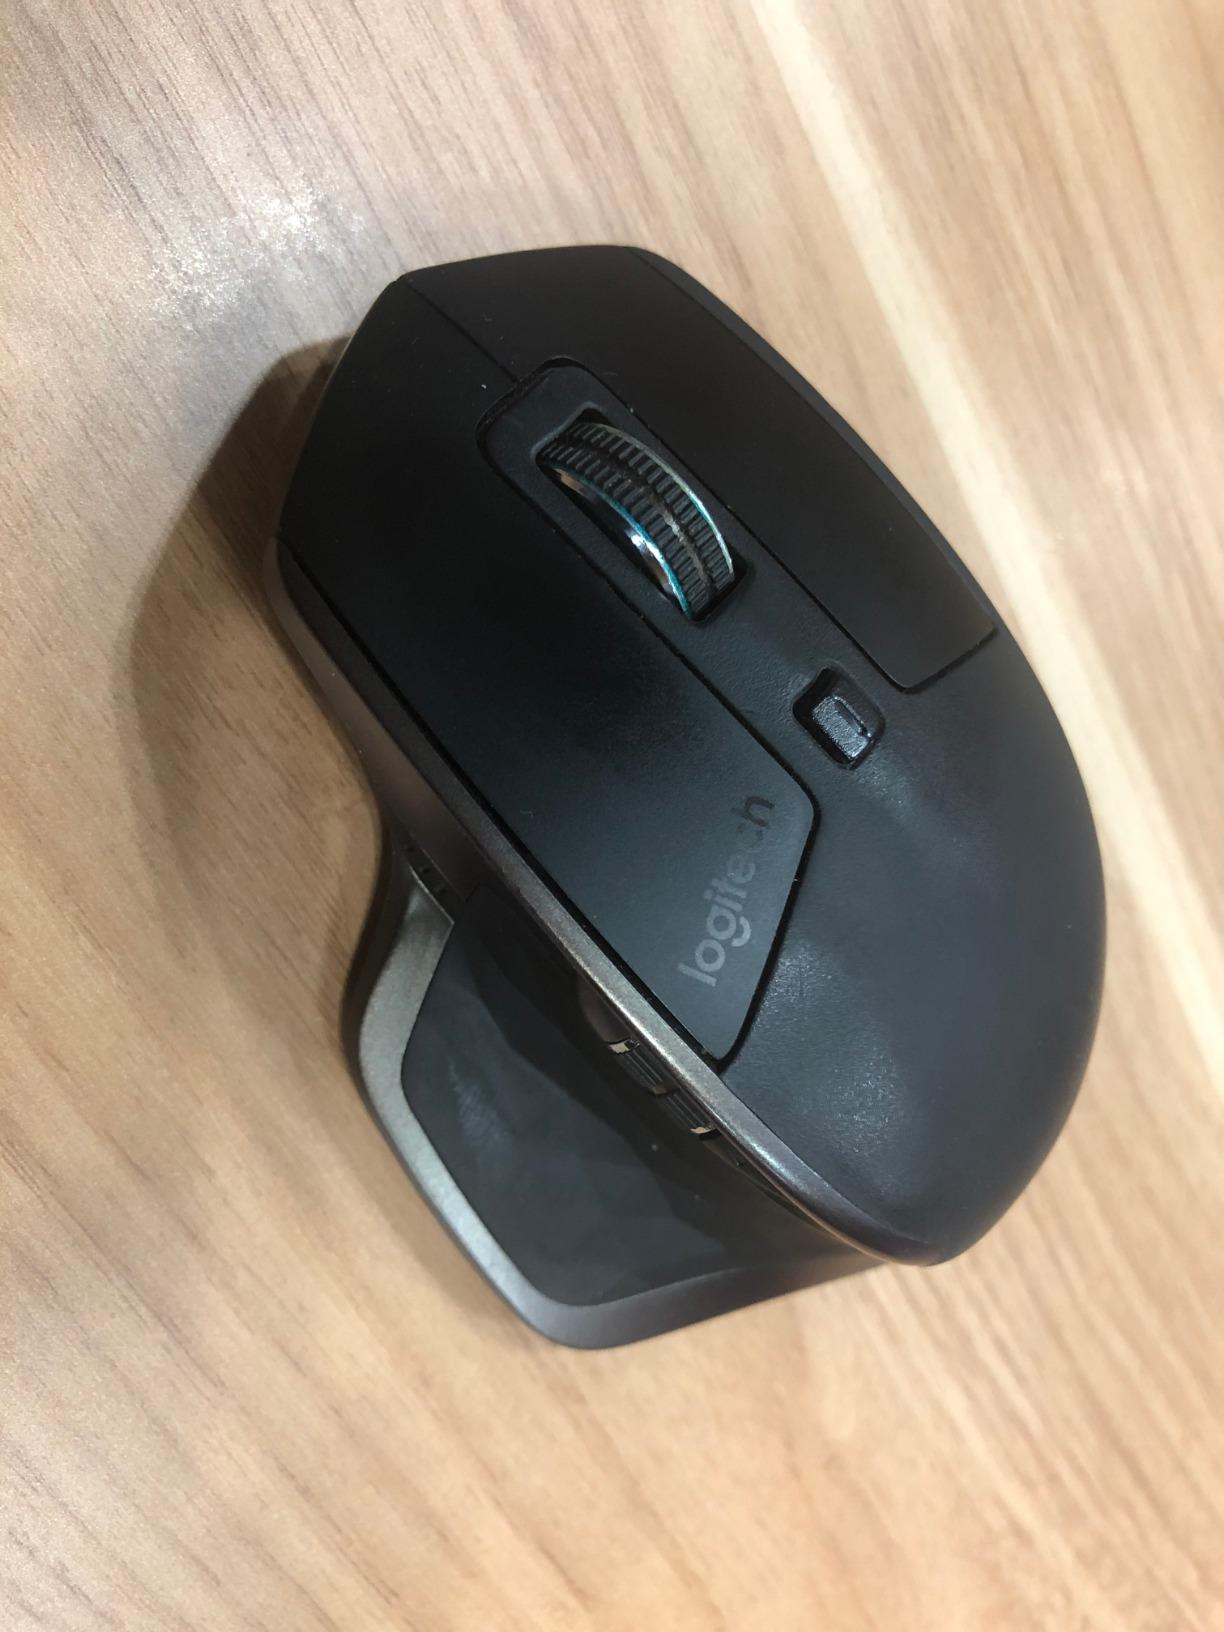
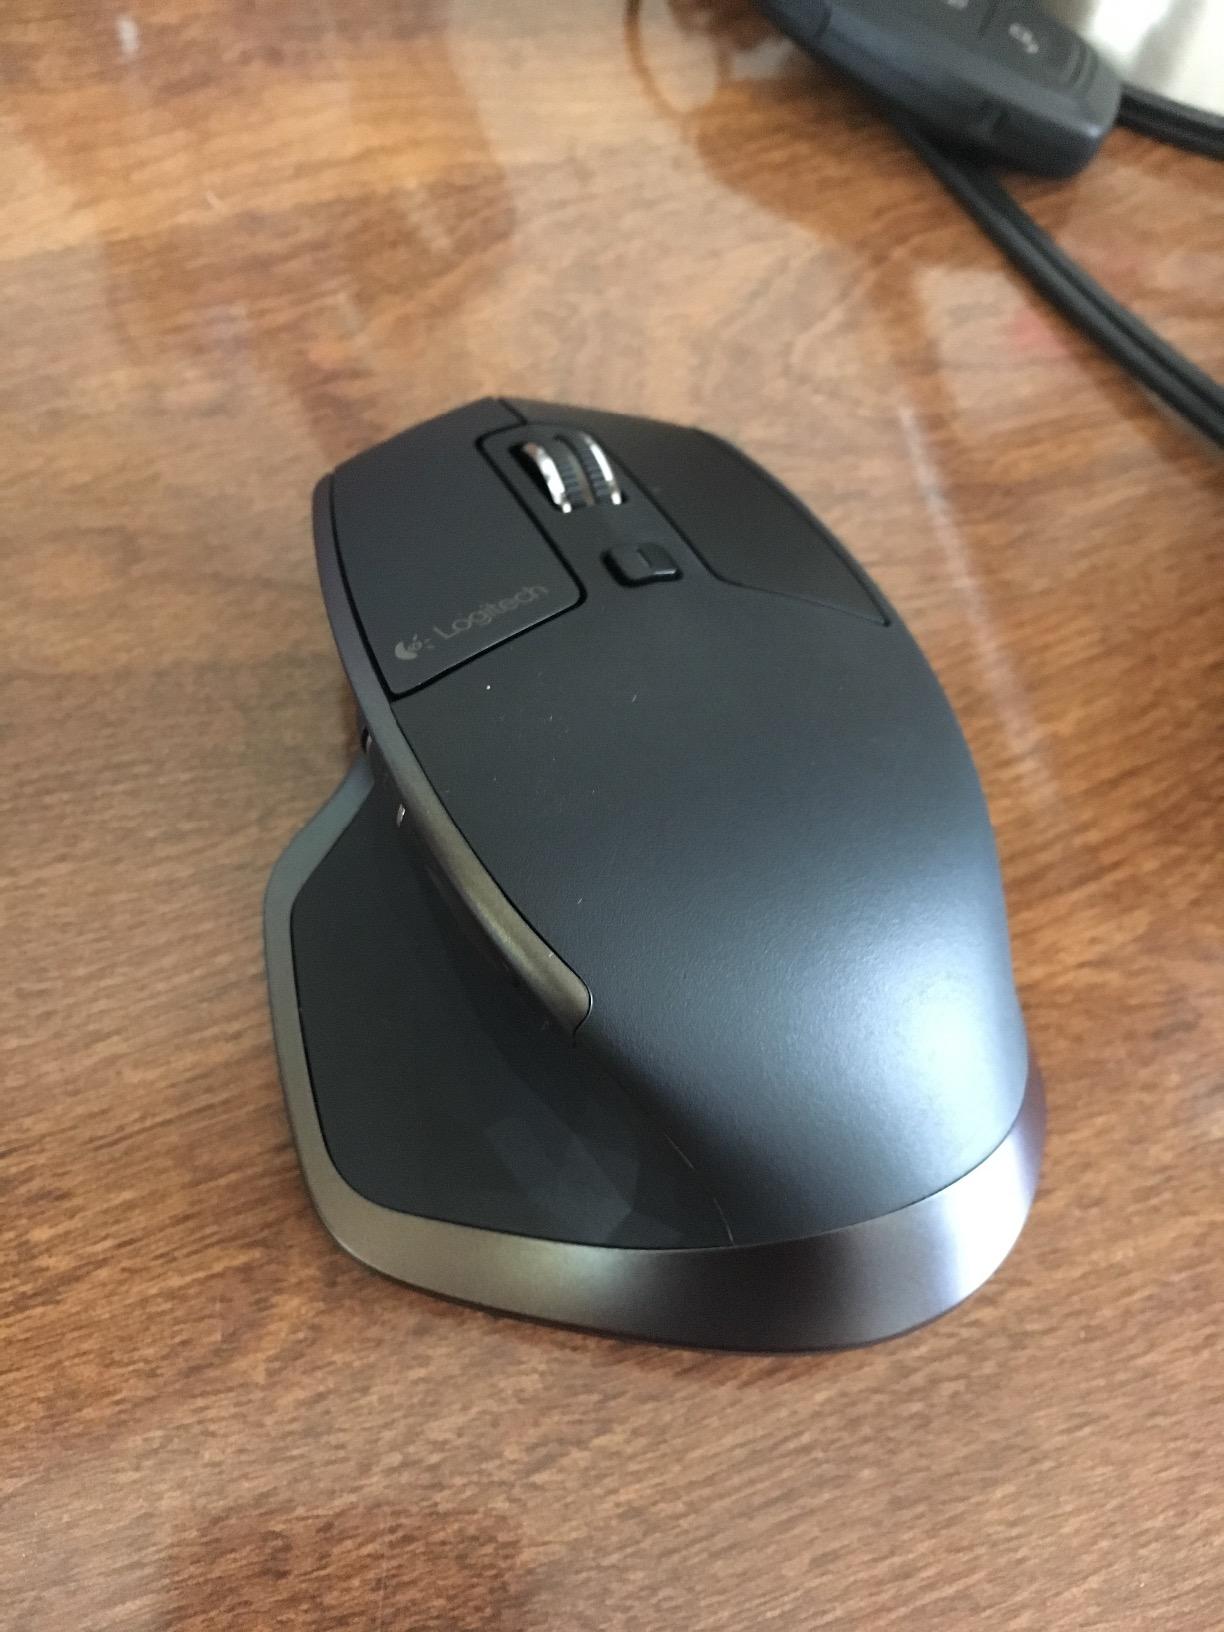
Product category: mouse
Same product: yes